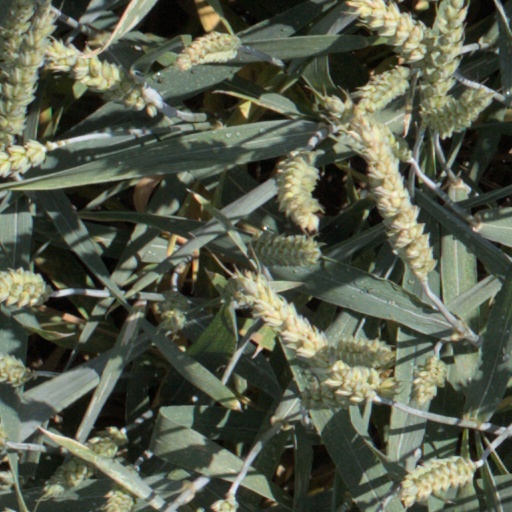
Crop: wheat